Indonesia–Suriname relations

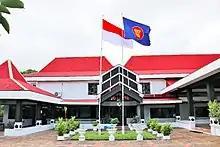
Indonesian embassy in Paramaribo

The historical links between Indonesia and Suriname dating back to the migration of Indonesians (especially Javanese) to Suriname in 1890. During colonial Dutch East Indies in 19th-century, to fulfill labor need in its other colonies, the Dutch began to send large numbers of Javanese to work in Suriname. Most of them works in plantation and agriculture sectors. Today, around 70,000 citizens, or 15 percent of Suriname's demographic, have Javanese descent; some of its officials, such as cabinet ministers, are also Javanese. Bilateral diplomatic relations were officially established in 1975, although there had been an Indonesian Consulate General in Paramaribo since 1964.